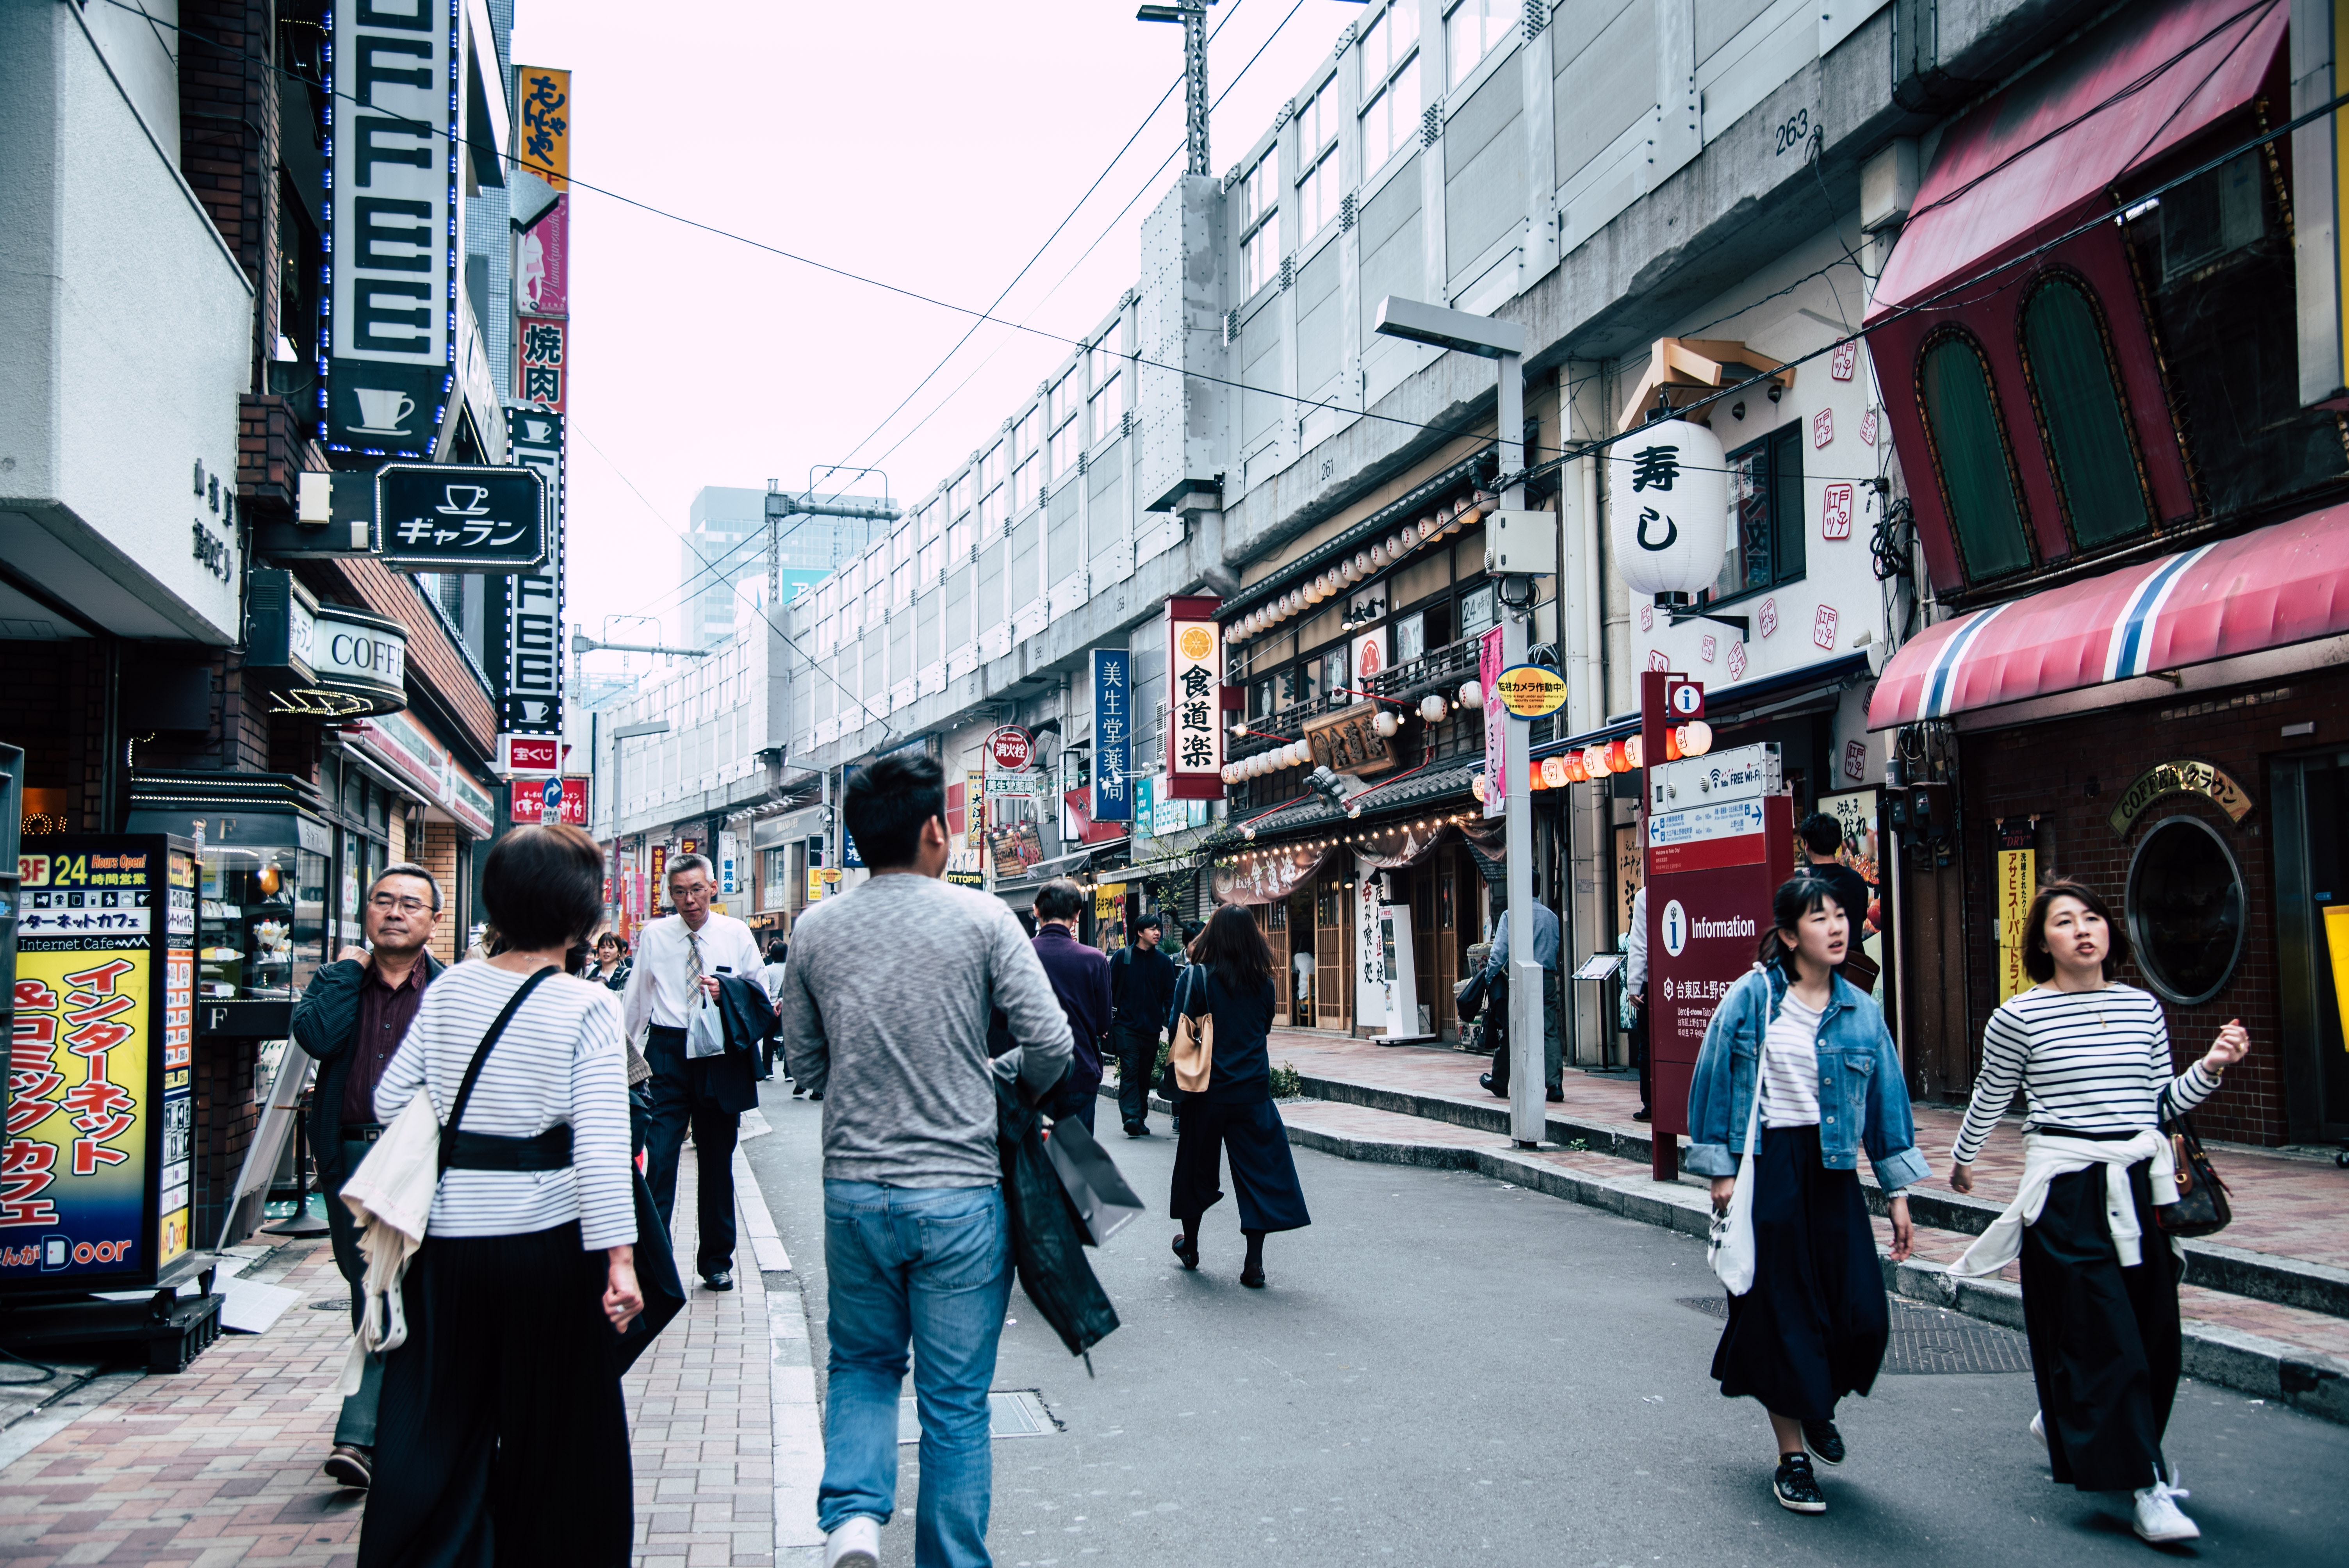
people, street, photograph, pedestrian, town, urban area, snapshot, city, metropolis, human settlement, metropolitan area, building, road, infrastructure, downtown, shopping, tourism, neighbourhood, crowd, walking, photography, temple, market, travel, service, vacation, nonbuilding structure, lane, marketplace, sidewalk